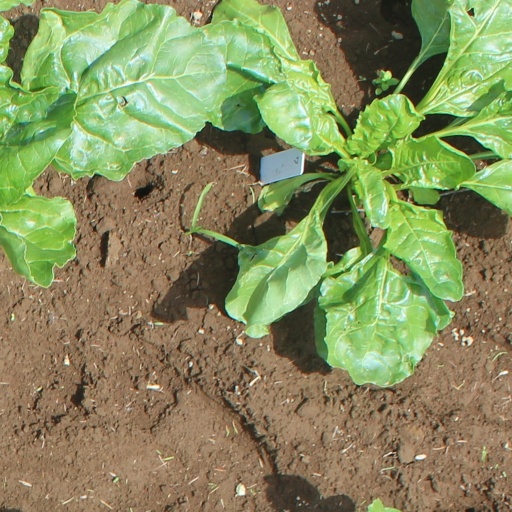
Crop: sugar beet